William Alfred Moore House

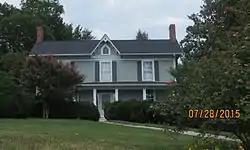

The William Alfred Moore House is a historic home located at Mount Airy, Surry County, North Carolina. It was built between 1861 and 1863, and is the earliest known structure still standing in Mount Airy. The house is known for its Italianate and Gothic Revival exterior details and Greek Revival interior. In the front yard stands a rare hexagonal gazebo (c. 1865) made of wood poles and intervening laurel root walls. The Moore house is owned by the Mount Airy Restoration Foundation.